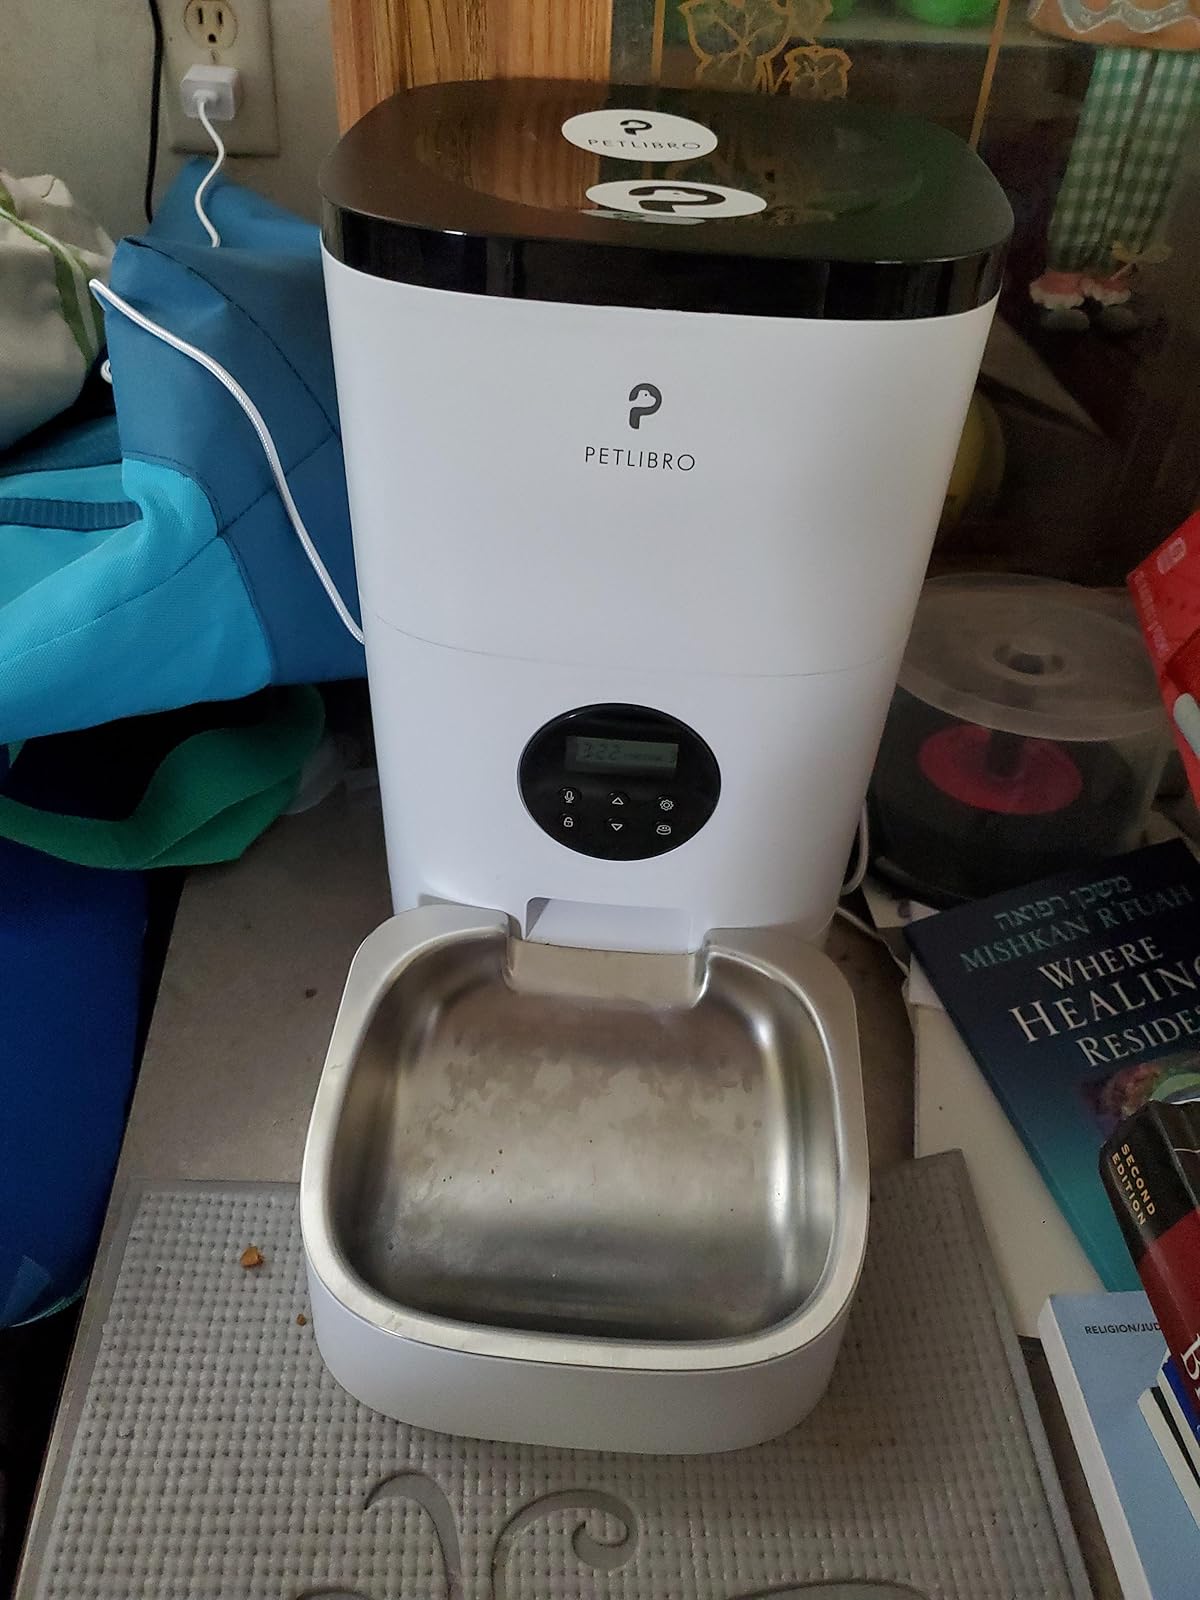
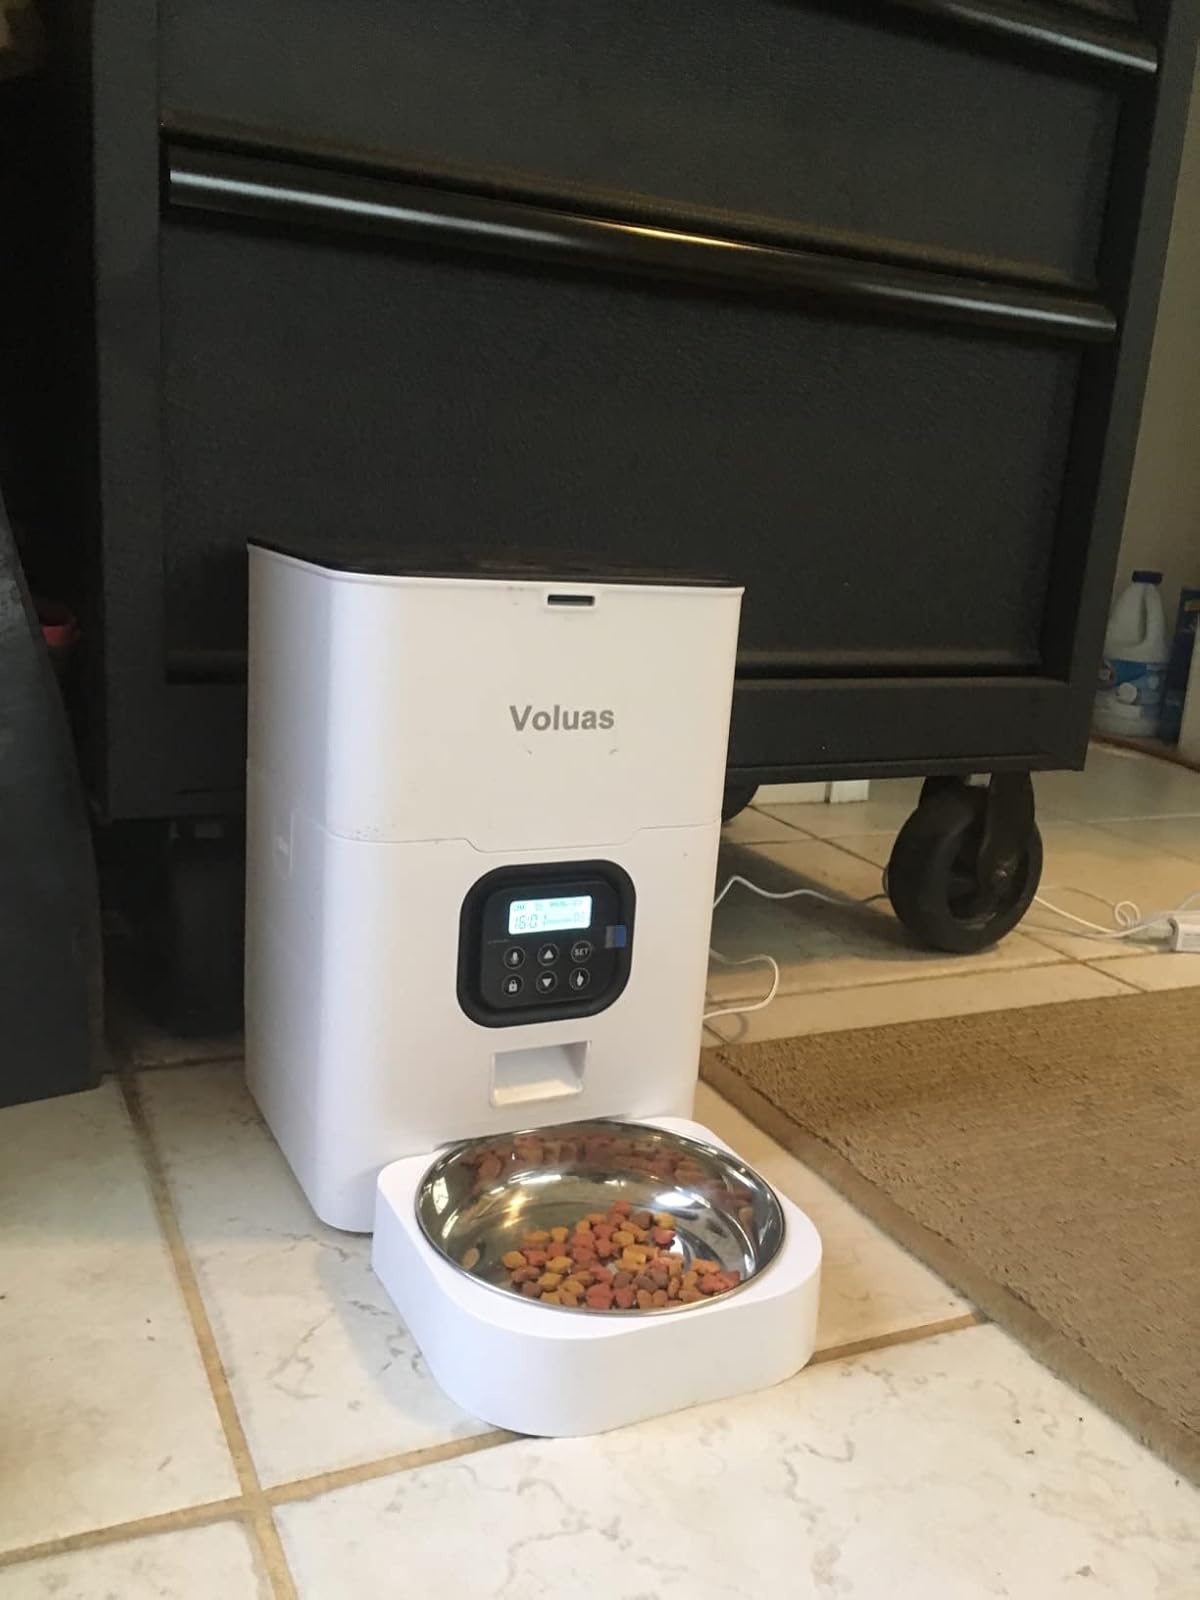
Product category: items_feeder
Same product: no